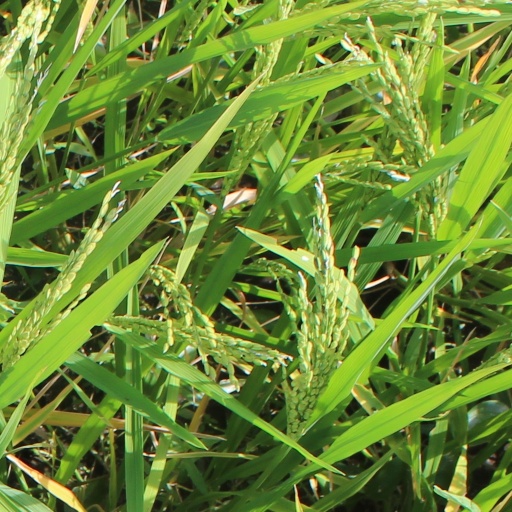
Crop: rice